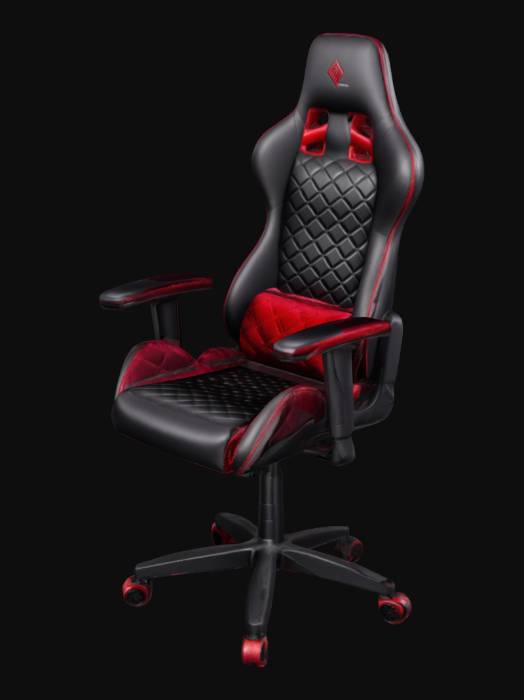
미적 점수 (1~10점): 4